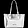
Label: Bag